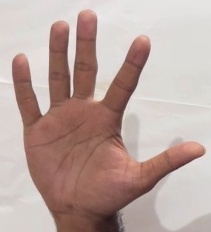
ASL sign: 5